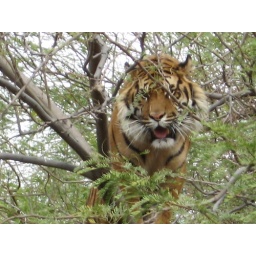
tiger in a tree